Peoples Temple

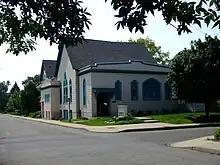

Before he founded his church, Jim Jones had become interested in communism and frustrated by the targeting of communists in the U.S. during the Red Scare. This, among other things, provided a clerical inspiration for Jones; as he himself described it in a biographical recording: